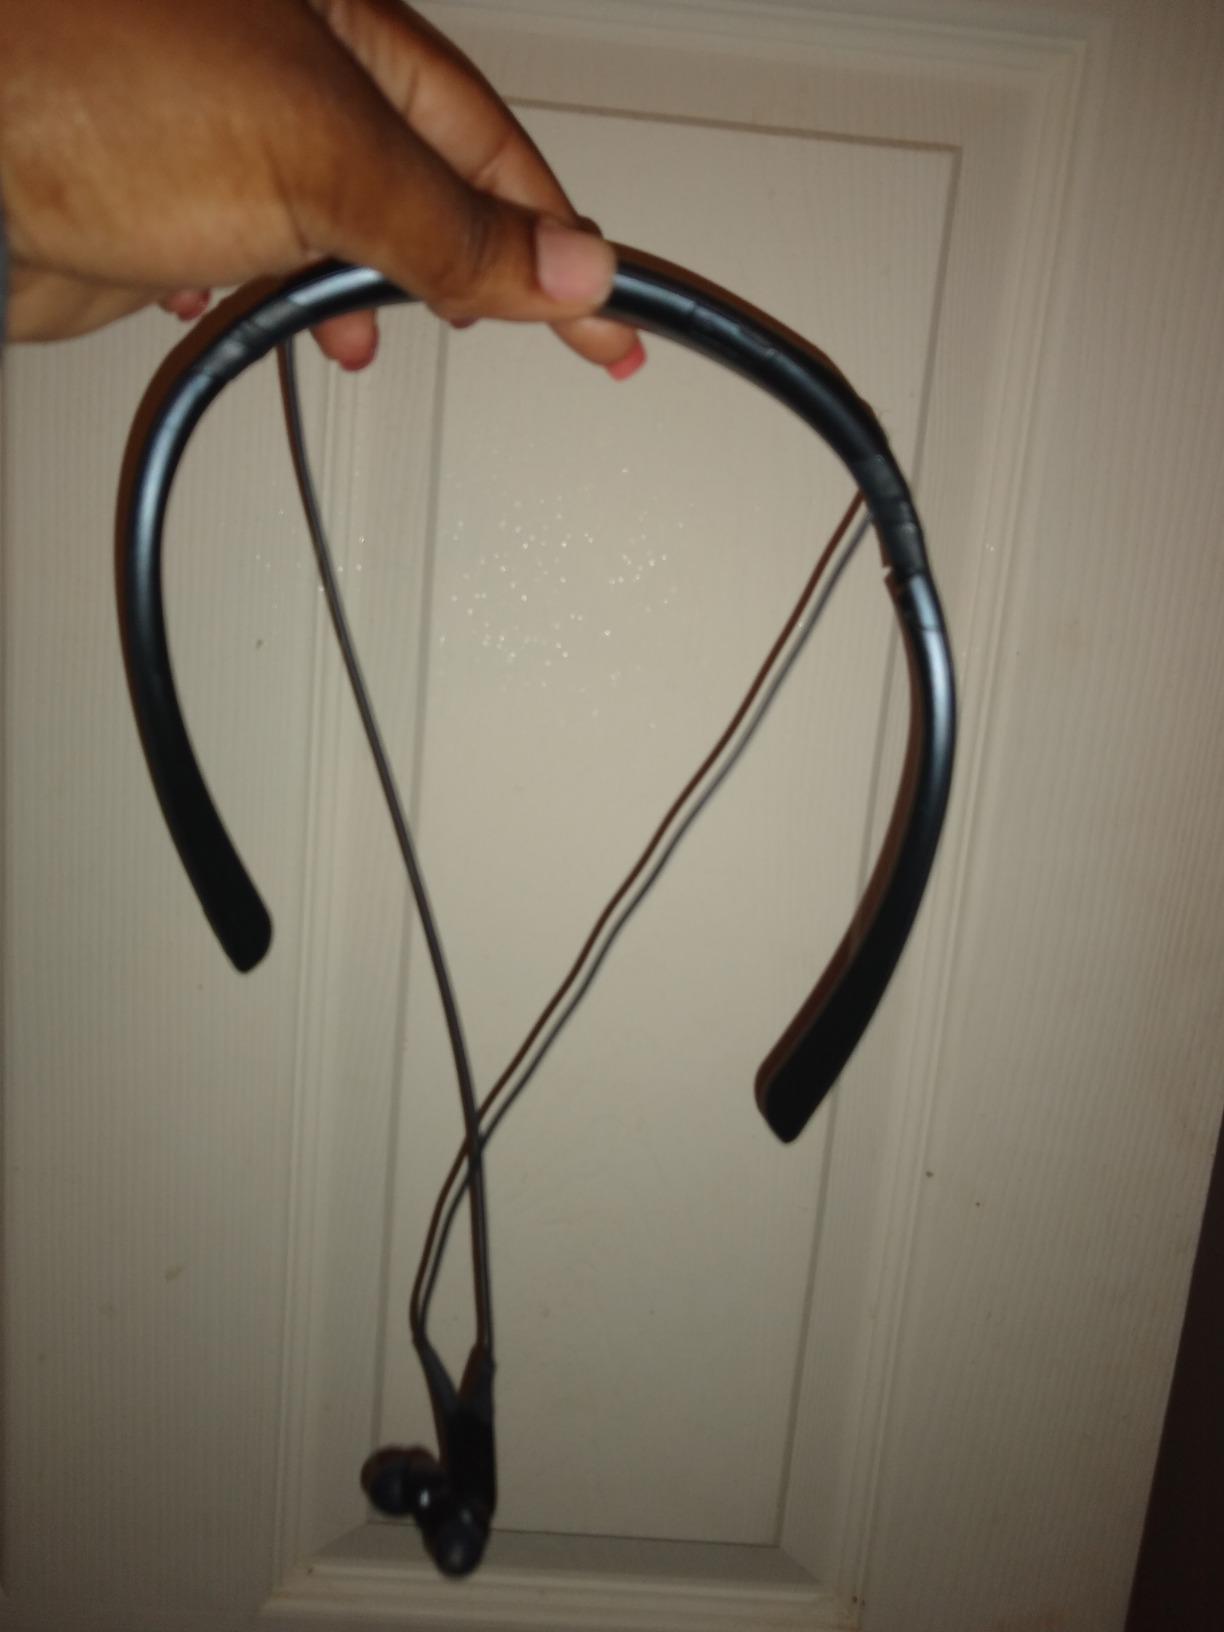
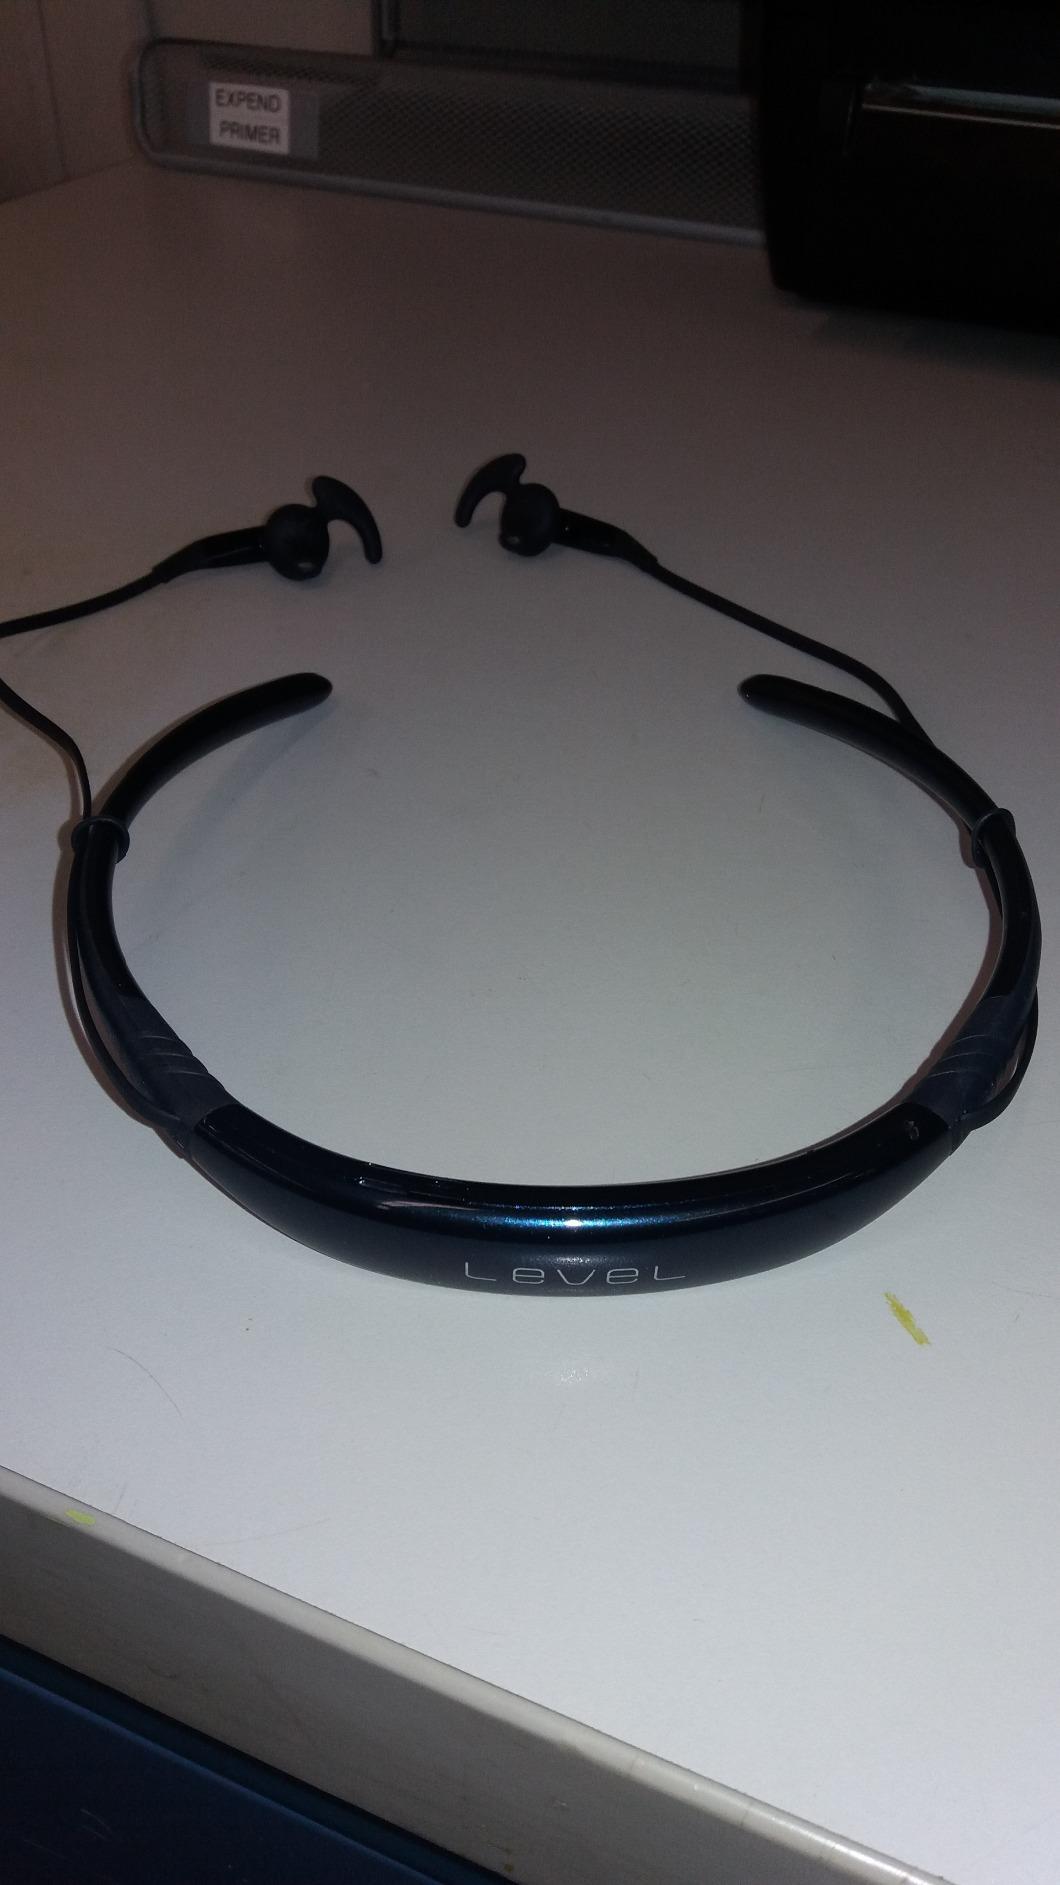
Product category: headphones
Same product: no